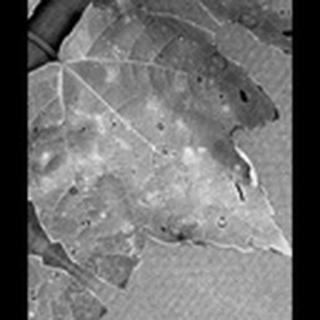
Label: cotton_target_spot